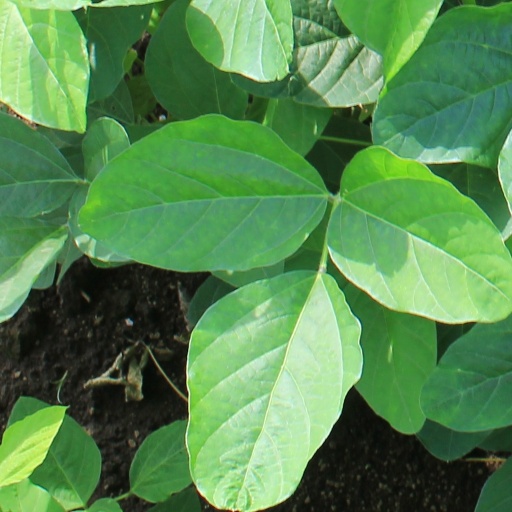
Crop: soybean